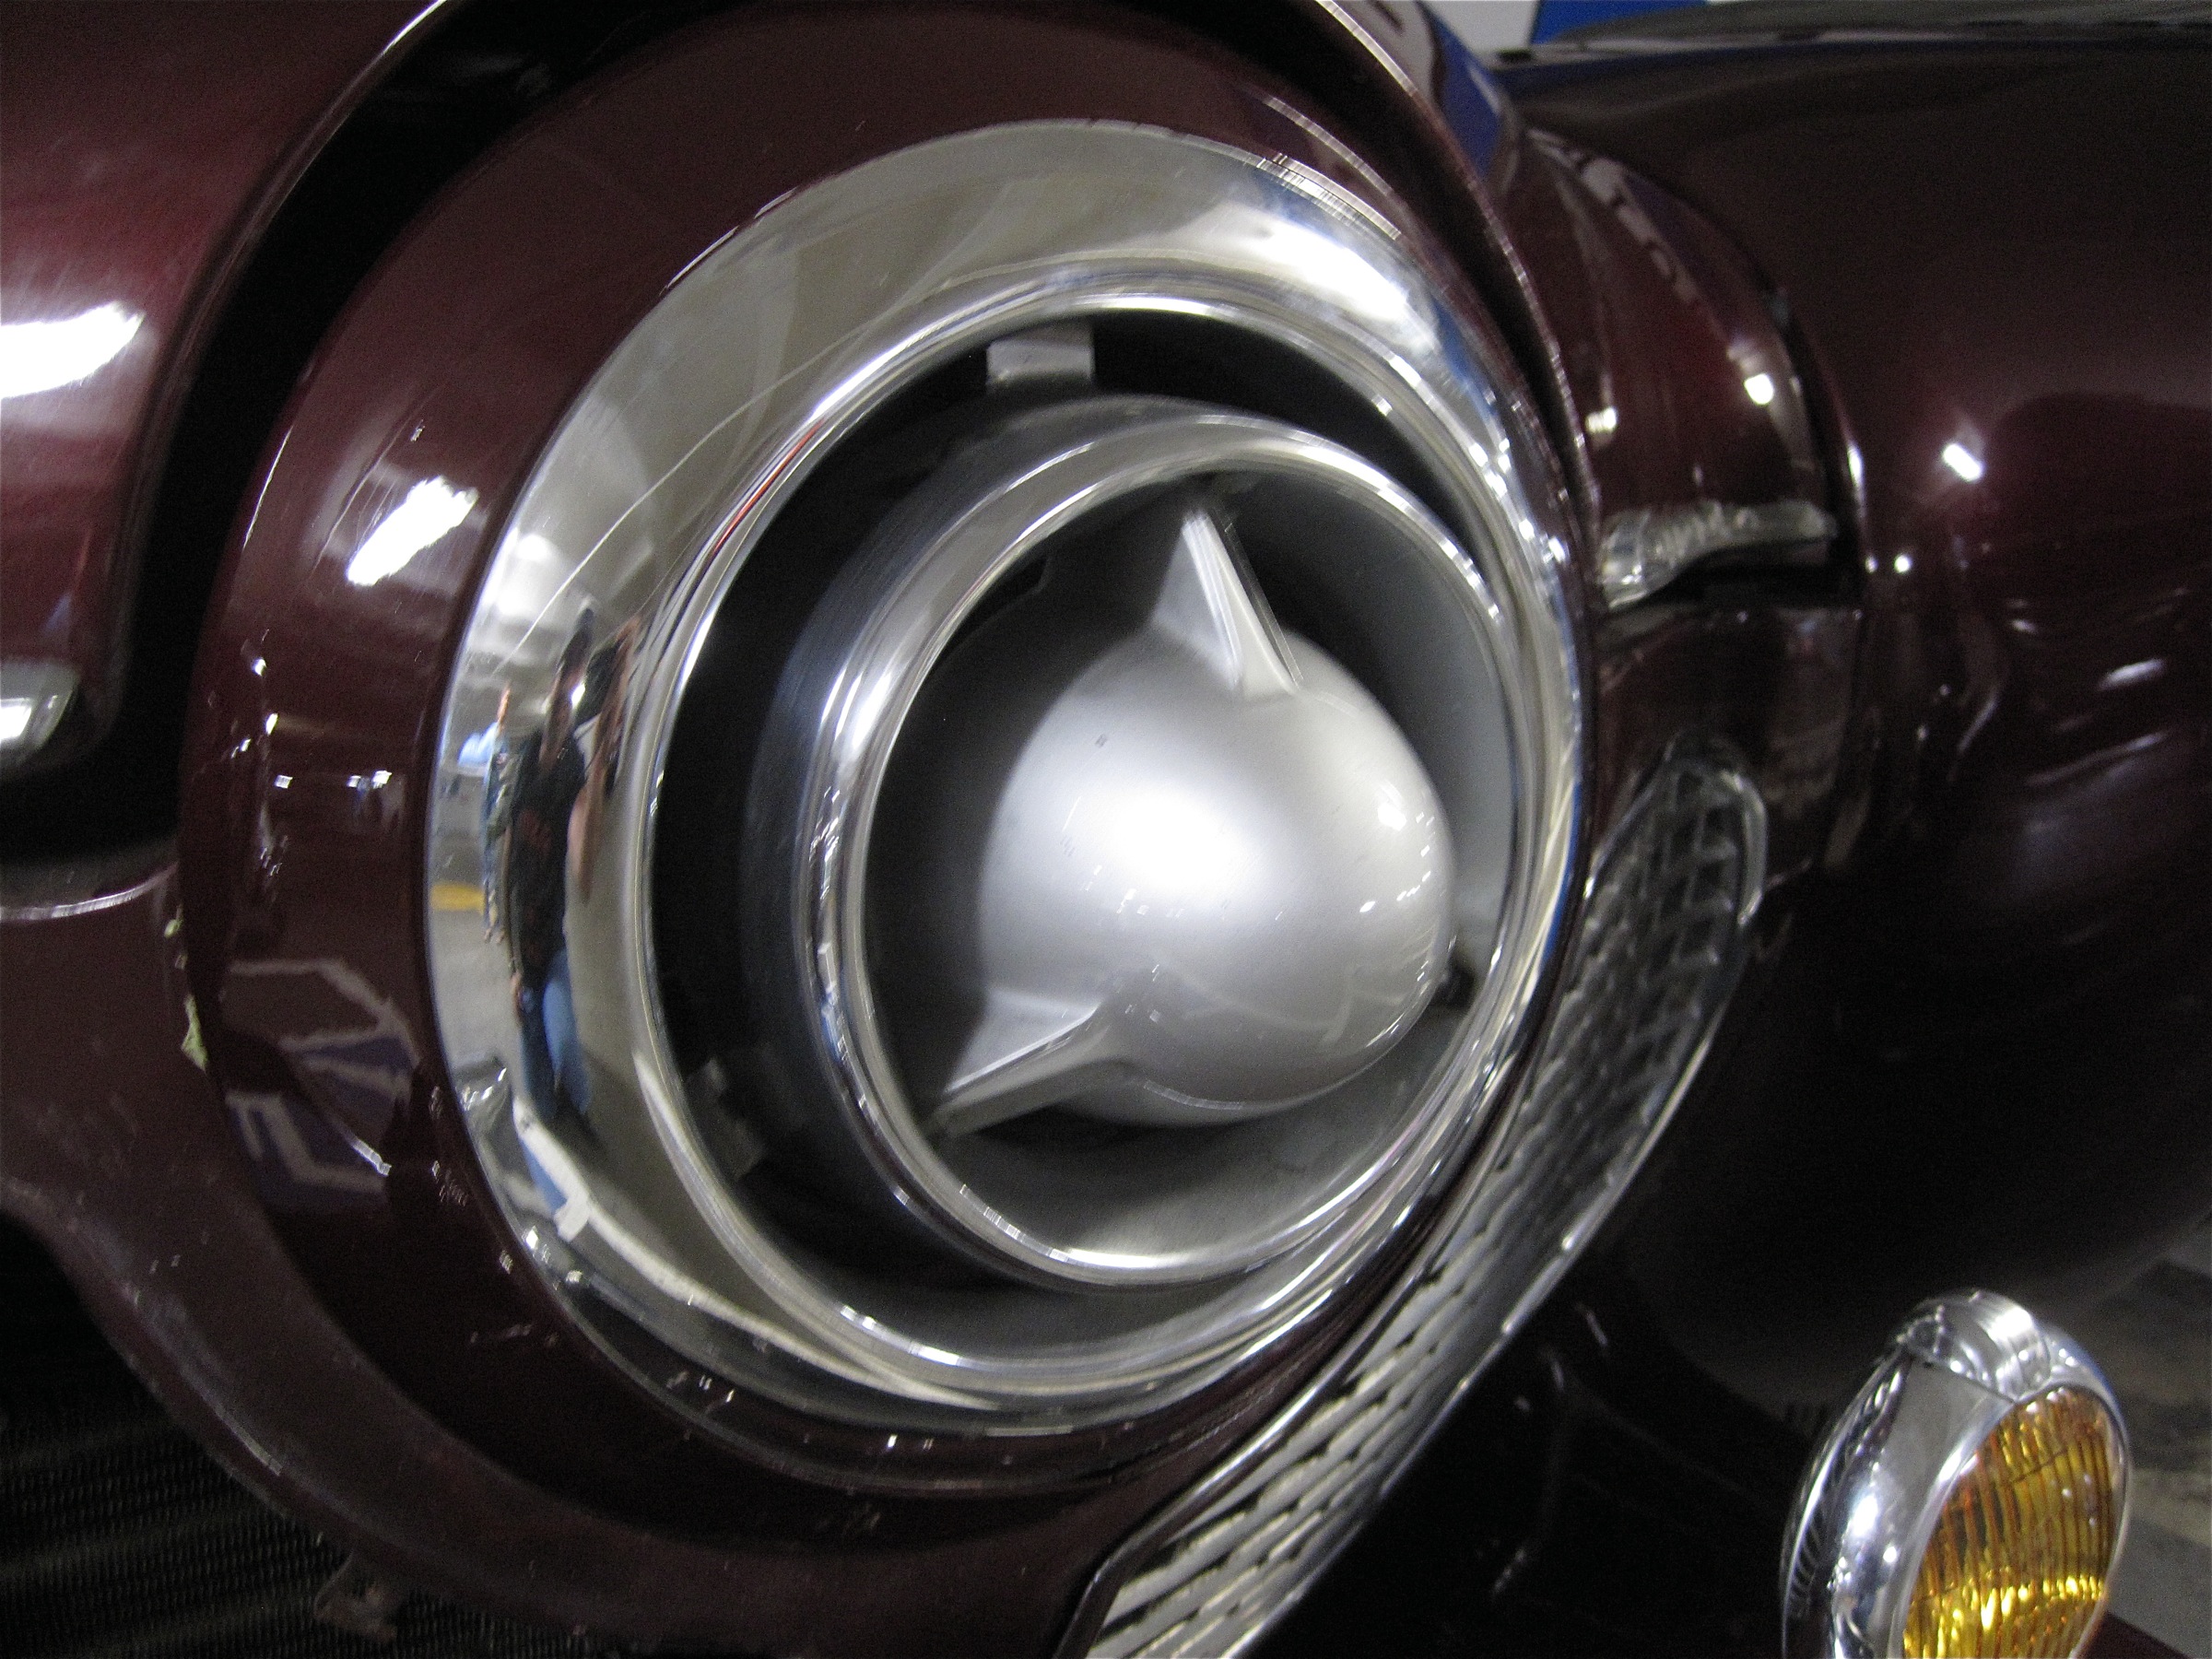
car, wheel, vehicle, spoke, tire, supercar, sanfrancisco, rim, exhaust system, land vehicle, automobile make, automotive exterior, automotive design, automotive tire